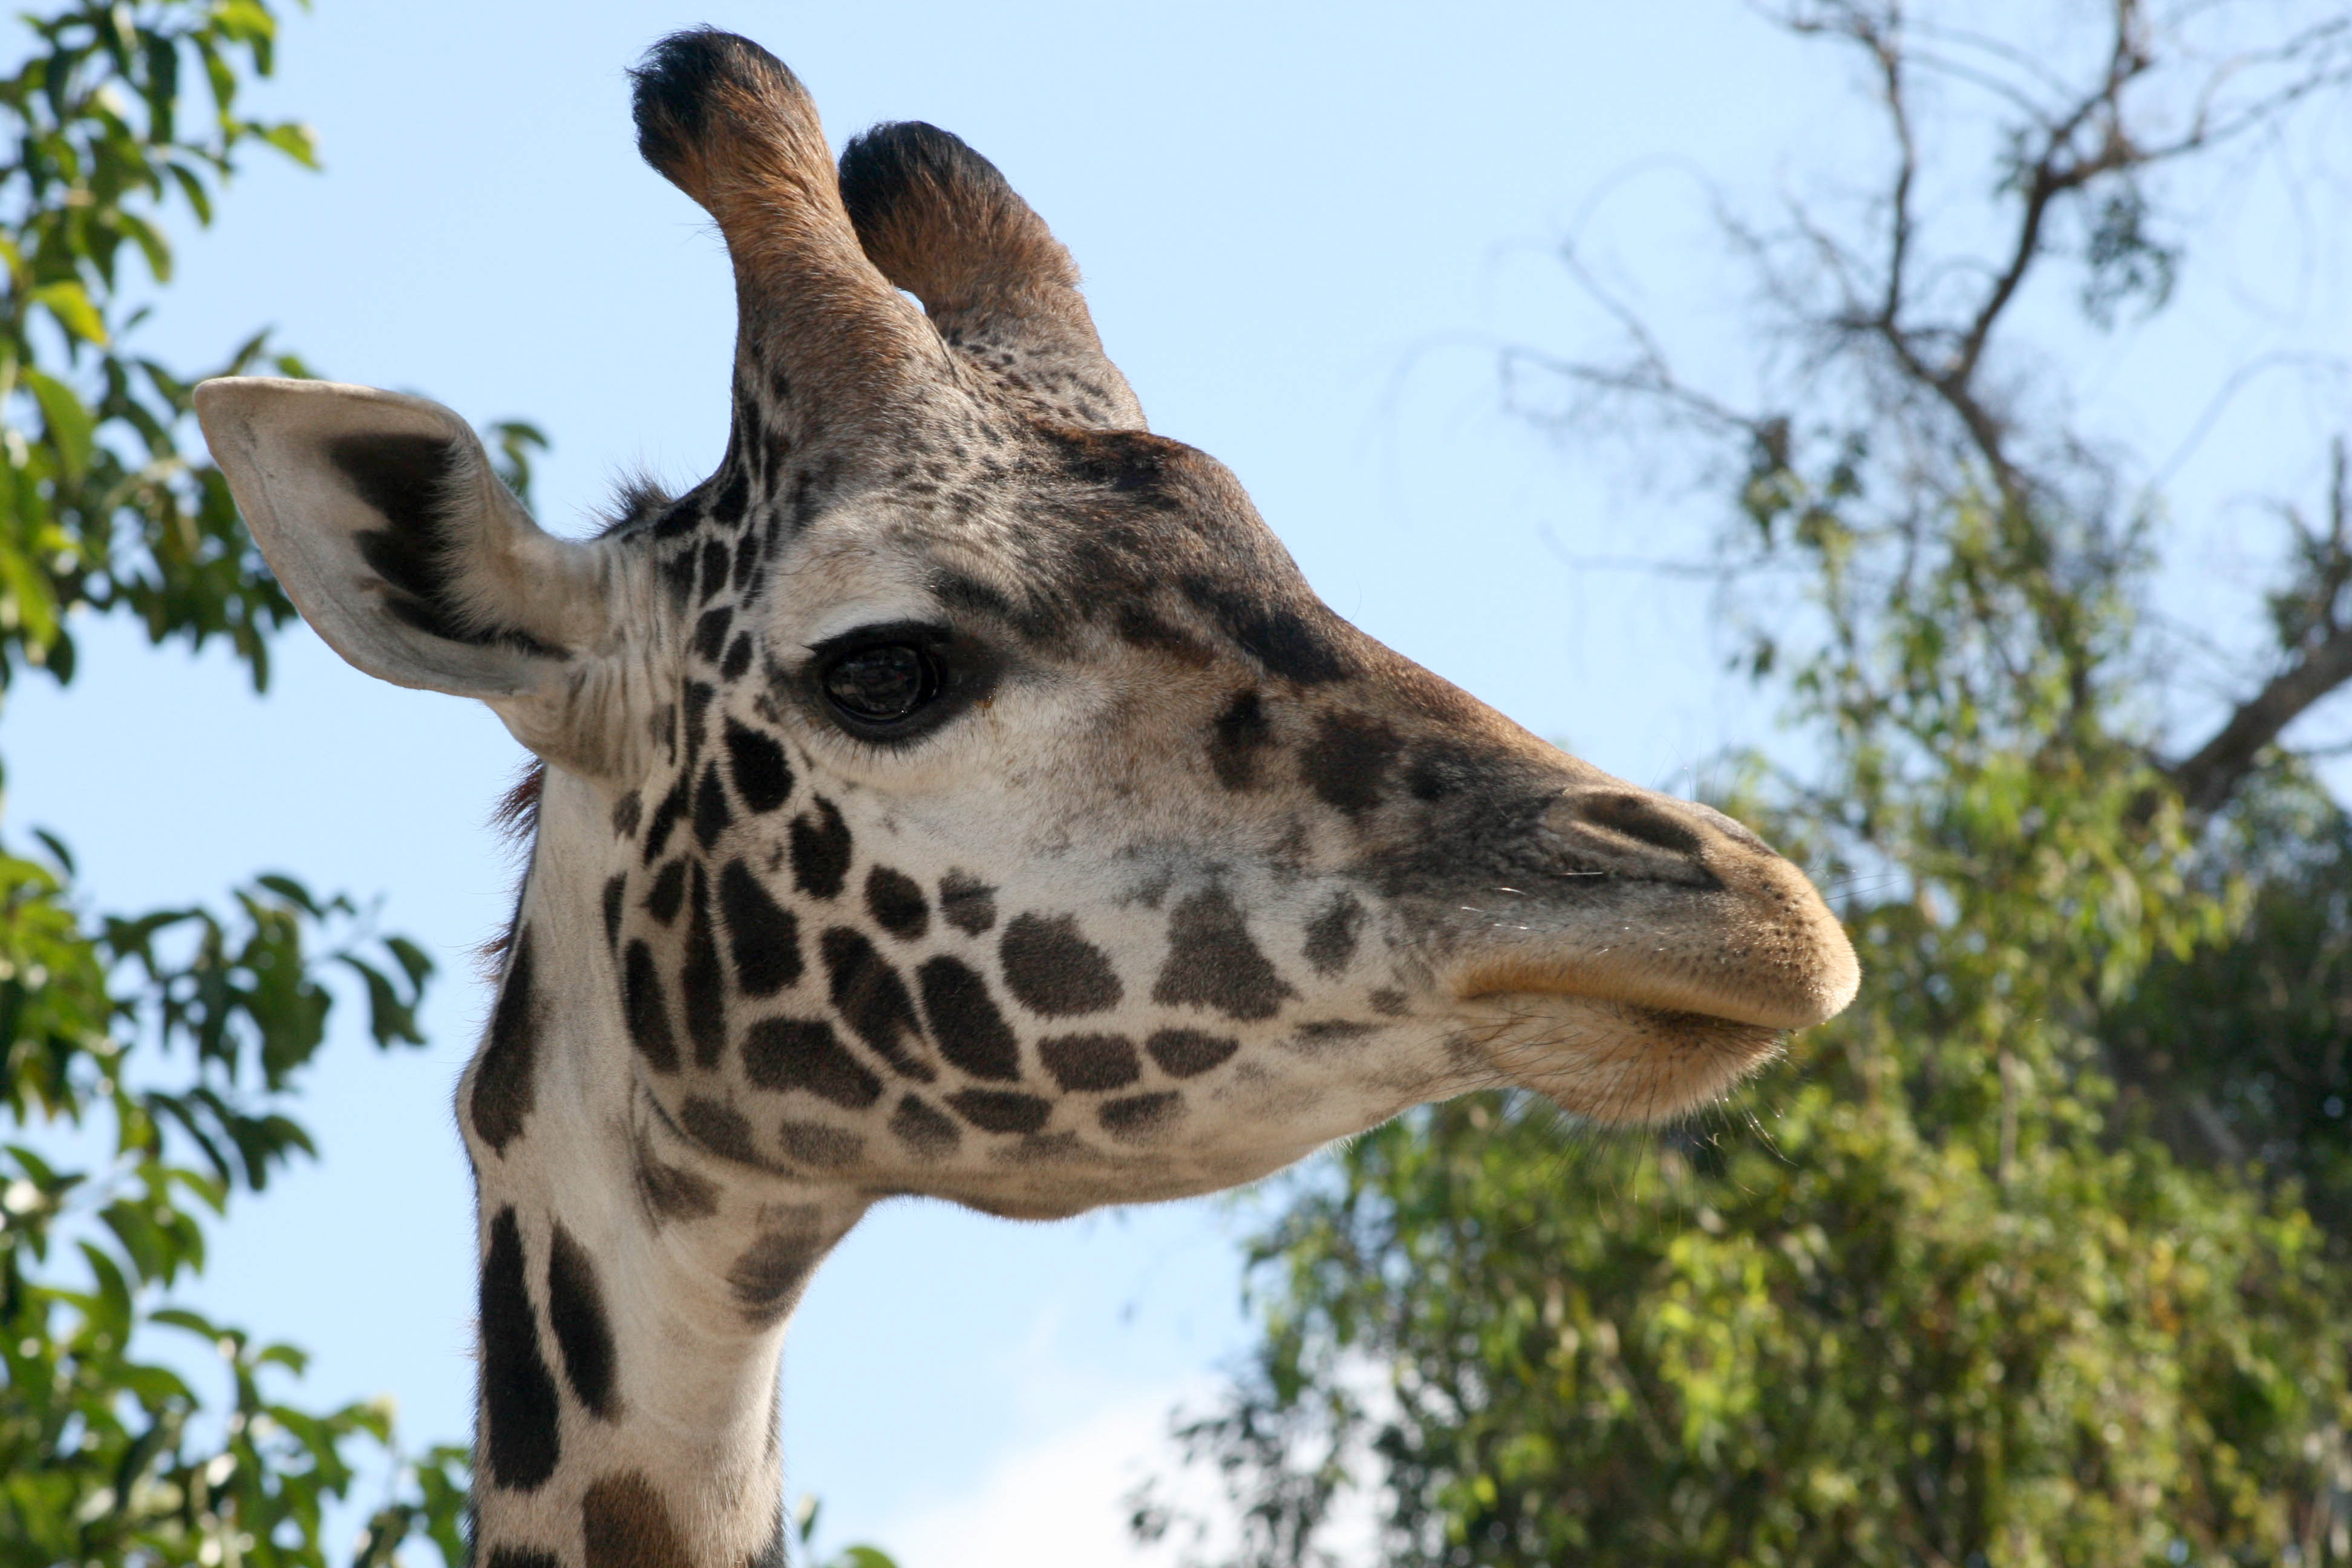
giraffe, giraffidae, sky, neck, tree, fawn, terrestrial animal, grass, snout, natural landscape, grassland, plant, landscape, cloud, close up, pattern, wildlife, jungle, safari, zoo, twig, savanna